Henry Clifford, 10th Baron Clifford

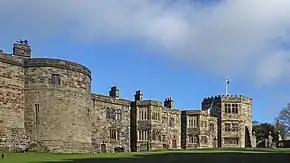

The Clifford family, originally from Normandy, settled in England after the conquest of 1066. The family was elevated to the peerage in 1299 as Barons Clifford, and also held the minor baronies of Skipton in North Yorkshire and of Appleby in Westmoreland. The historian Chris Given-Wilson has described the Clifford family as one of the greatest 15th-century families never to receive an earldom. By the time of Clifford's birth, the King, HenryVI, was politically weak and occasionally incapacitated, which prevented him from ruling effectively. His failure to control his nobility, combined with the loss of England's French territories during the latter years of the Hundred Years' War had seen the political situation in England deteriorate into what the scholar David Loades has called a "chaos of factional quarrels". Civil war (known to historians as the Wars of the Roses) broke out in 1455. By 1461 a number of battles had been fought between nobles loyal to the Lancastrian King and those of the Yorkists, led by Richard, Duke of York, who had claimed the throne in 1460.